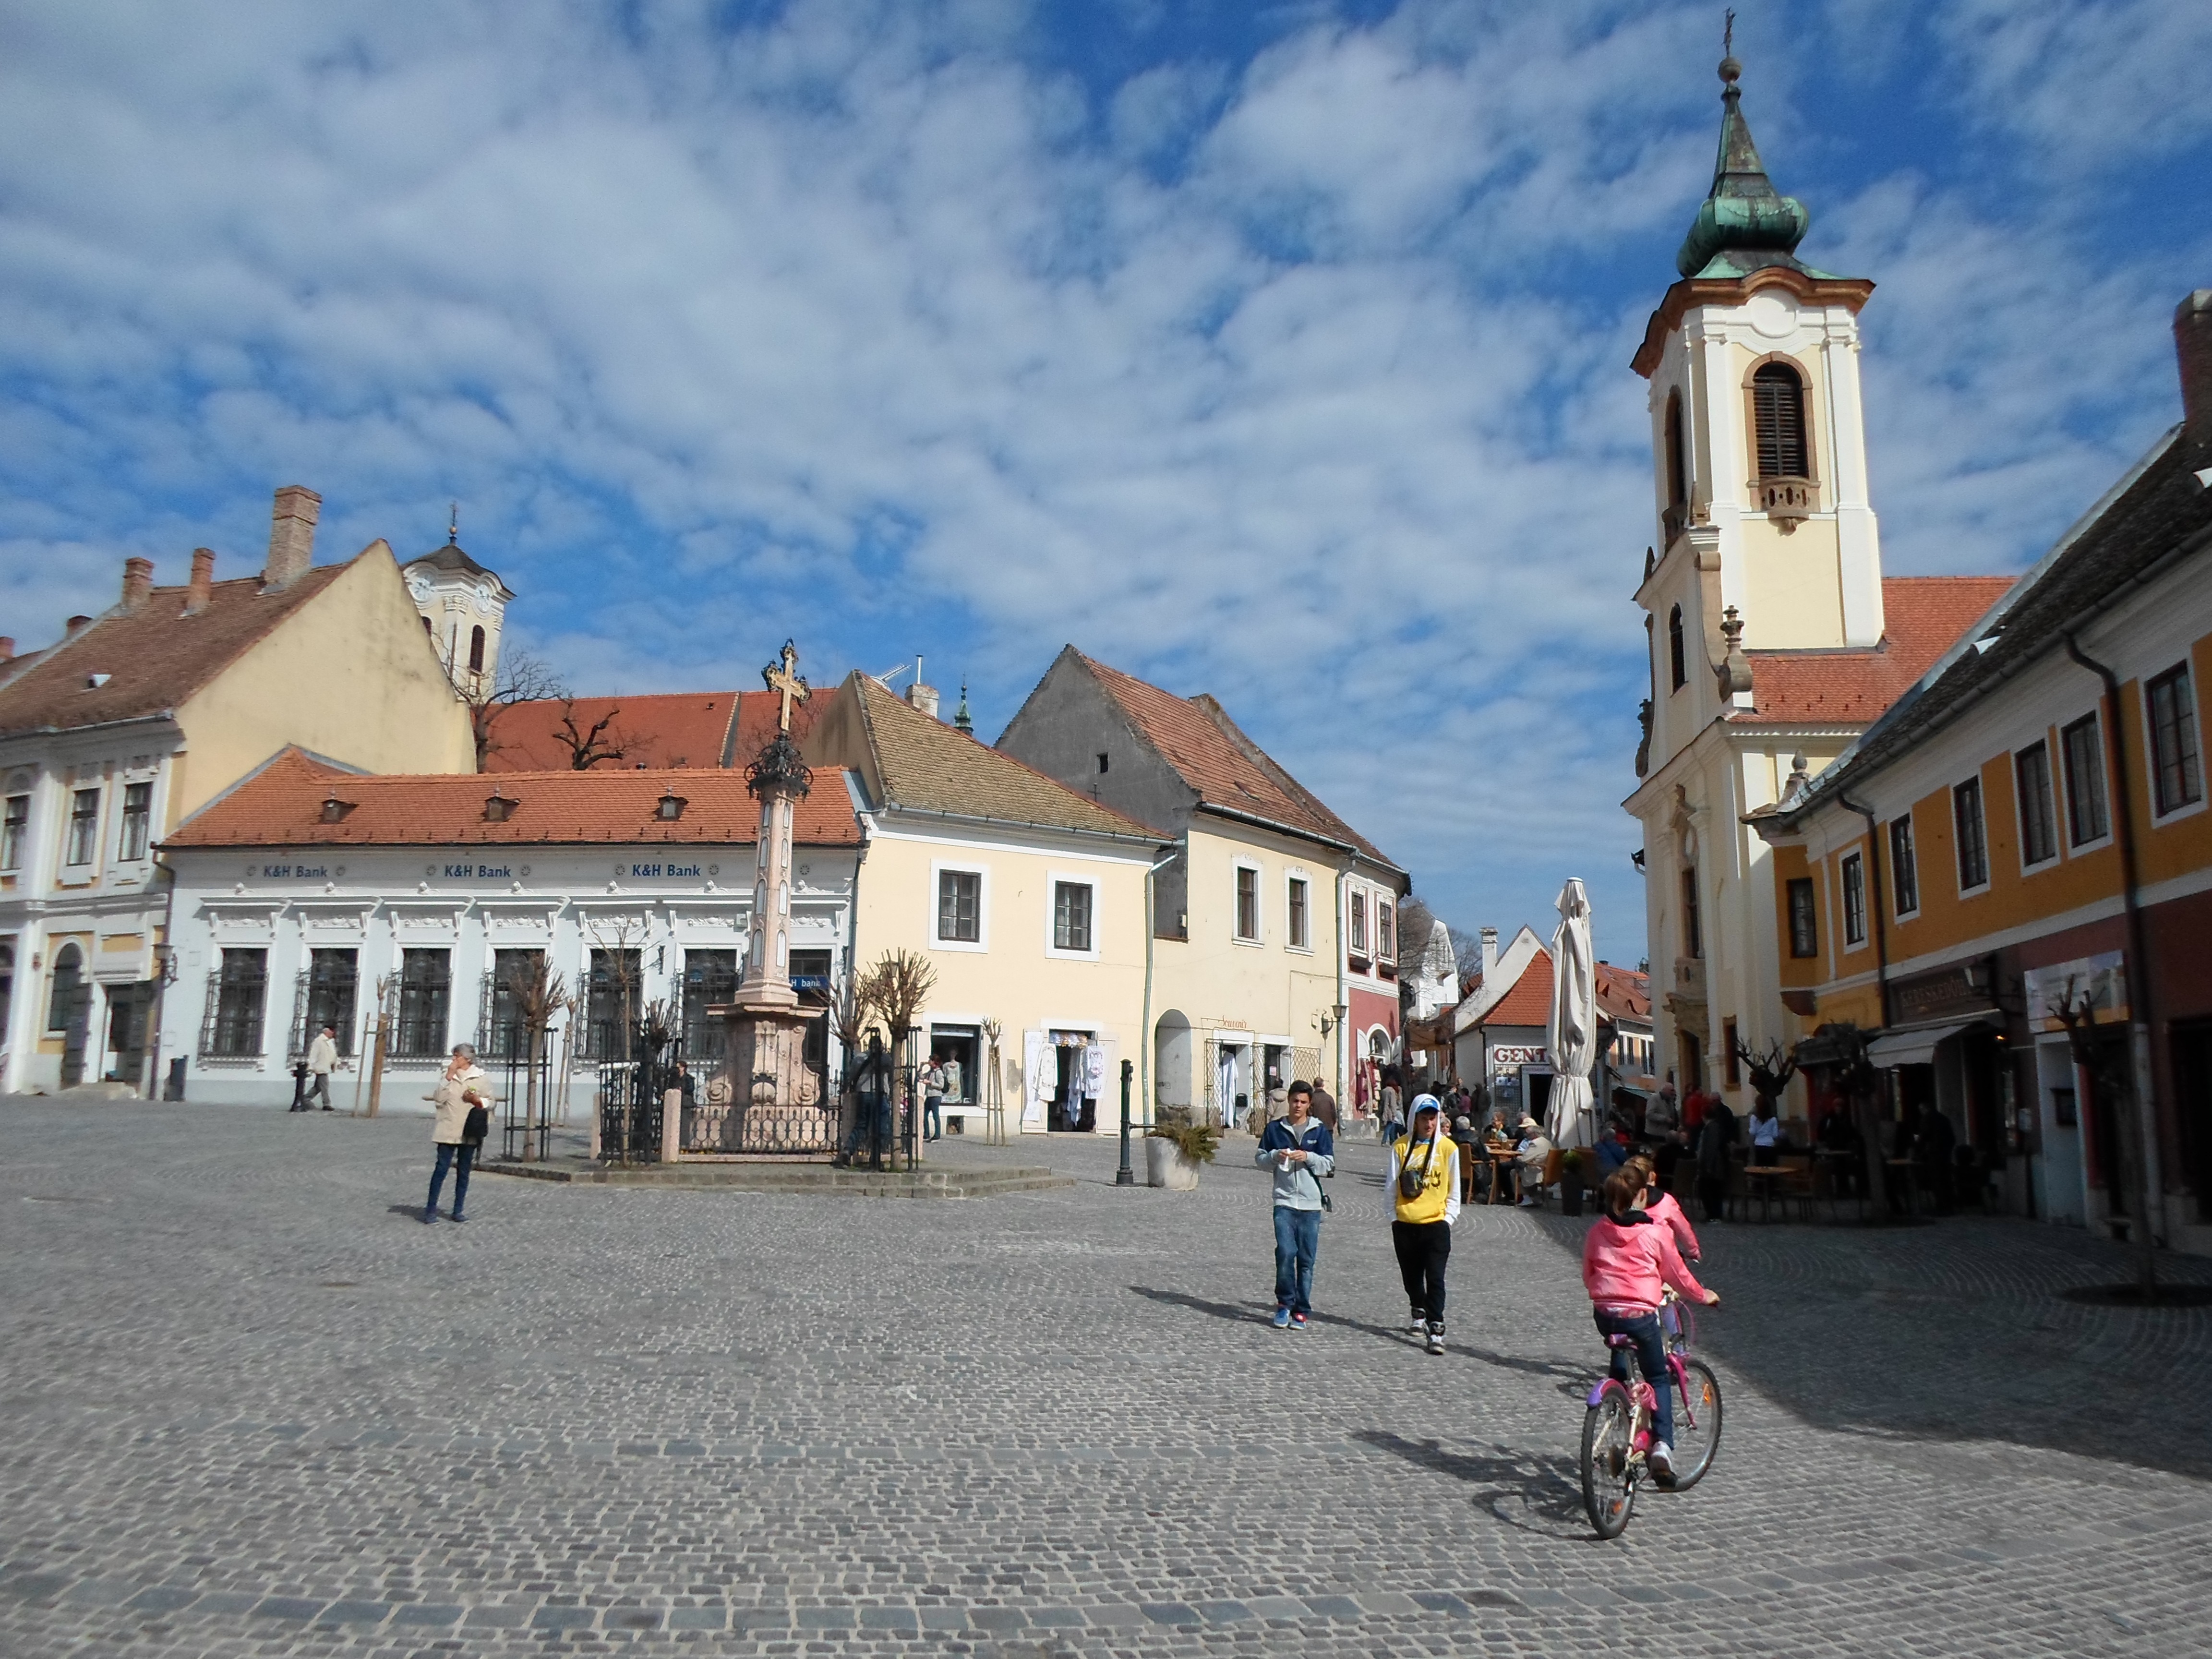
street, house, town, building, city, cityscape, downtown, vacation, travel, plaza, landmark, church, tourism, place of worship, town square, neighbourhood, szentendre, human settlement